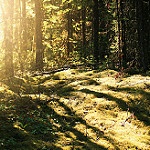
Label: forest